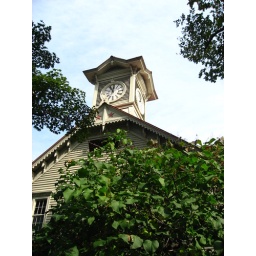
the clock tower in sapporo listed as the most dissapointing tourist attraction in hokkaido